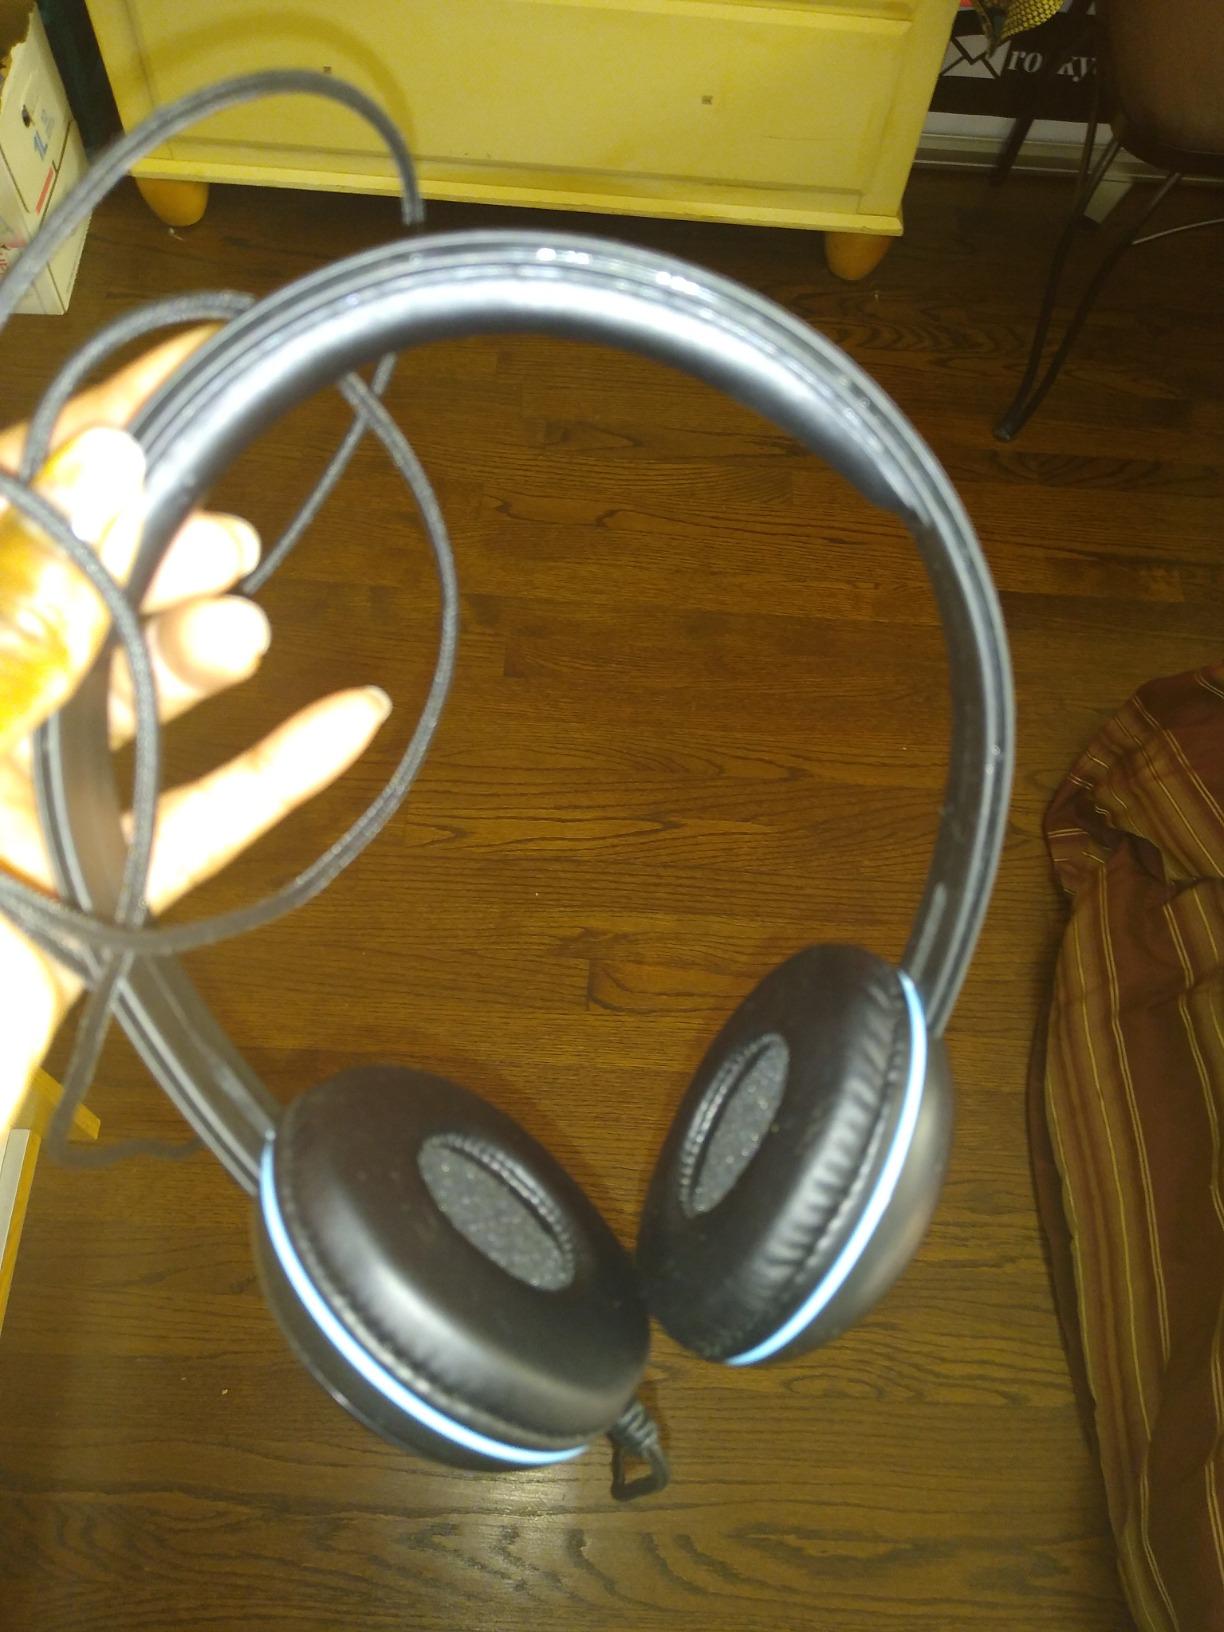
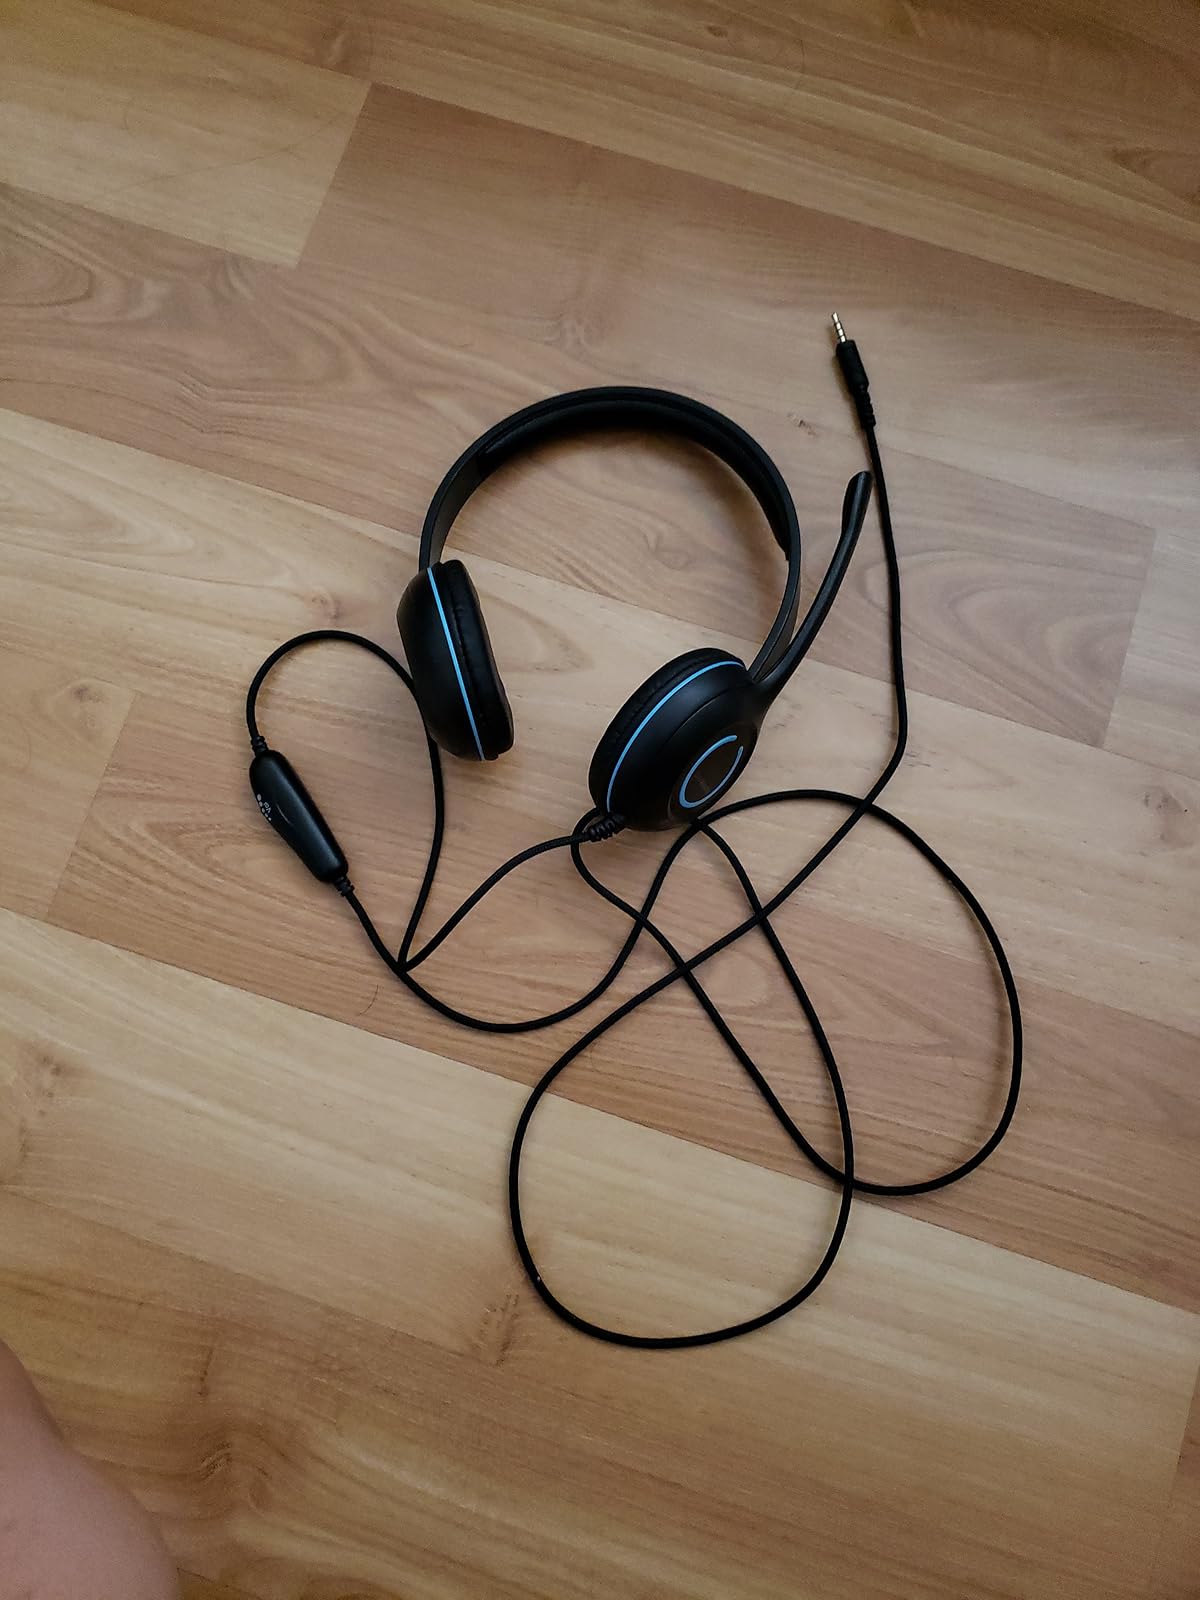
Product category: headphones
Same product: yes